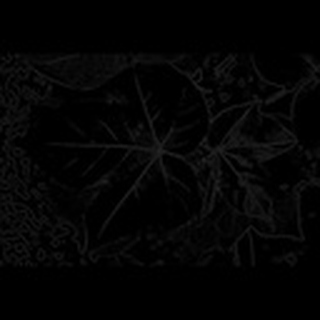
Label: healthy_cotton